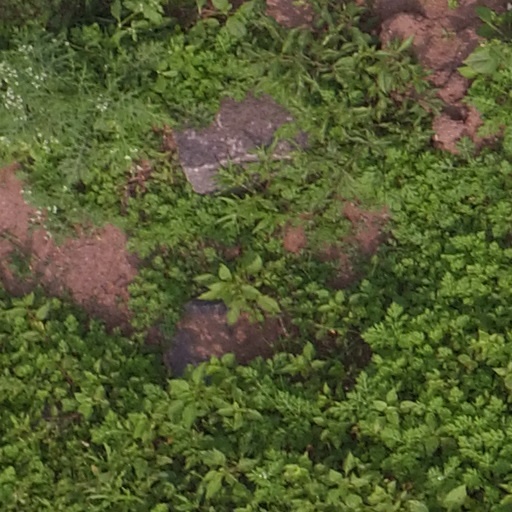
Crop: maize; corn